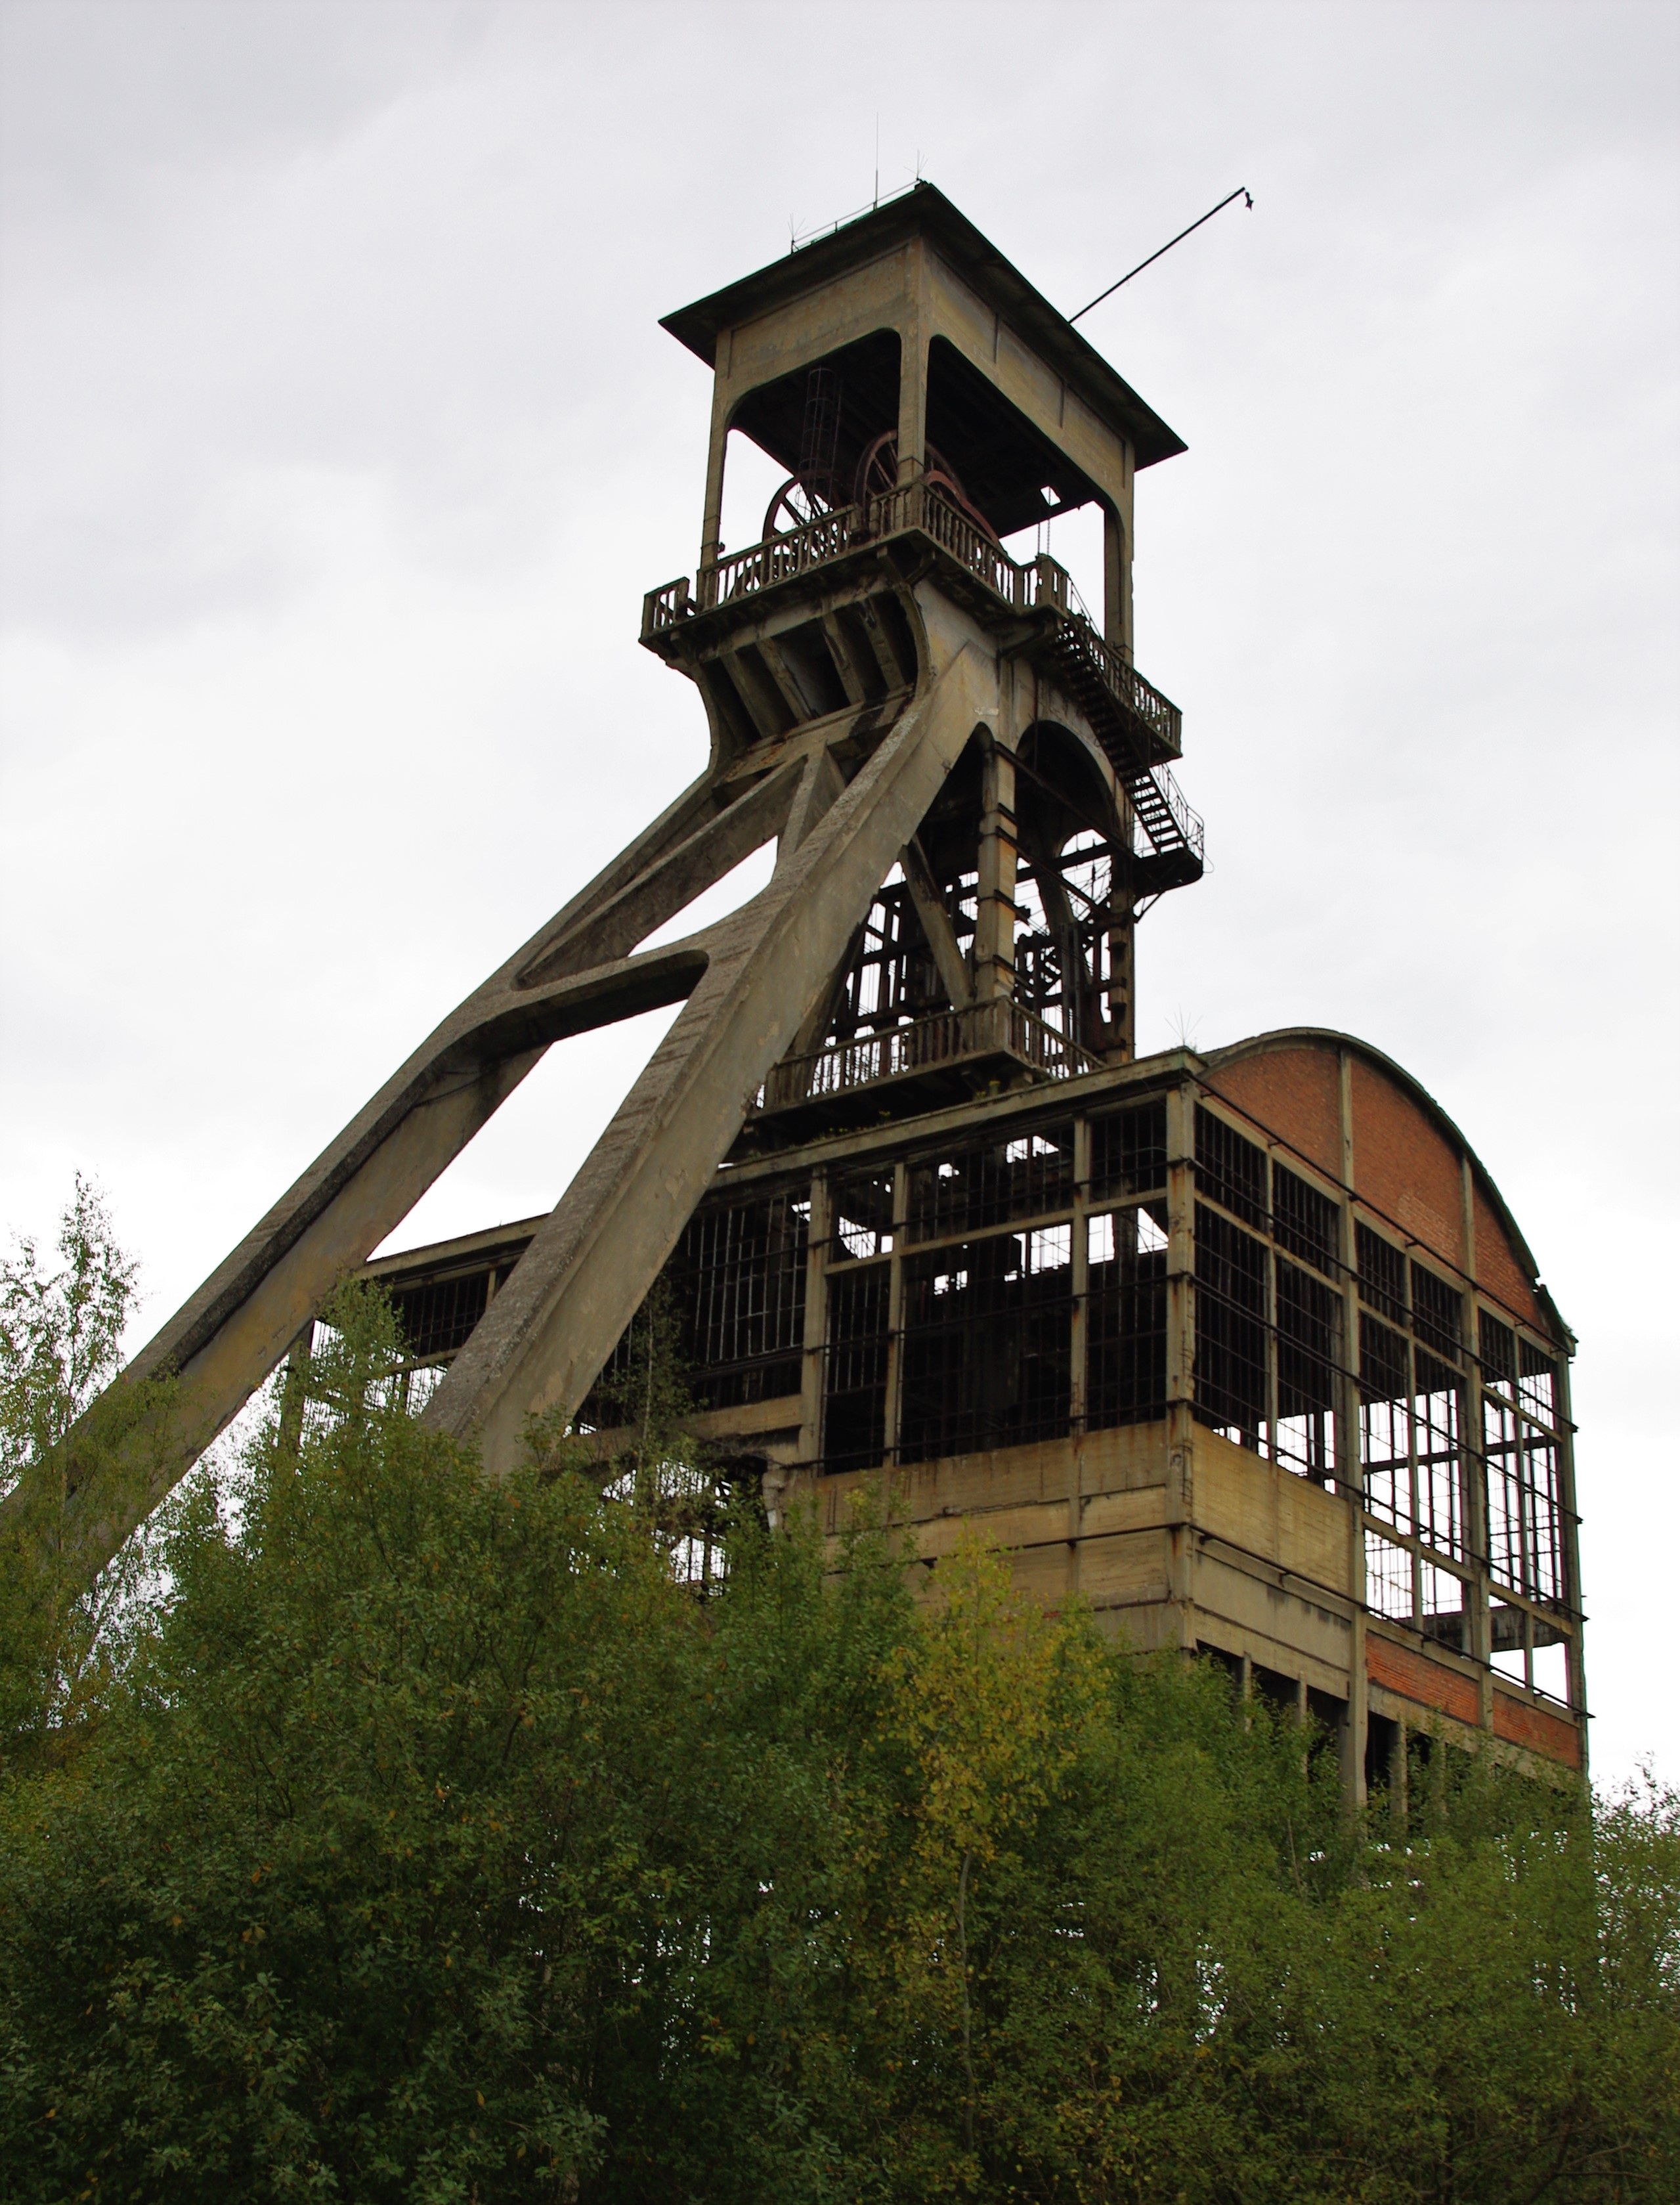
old, transport, tower, landmark, machine, factory, industry, energy, dusty, bill, mine, carrier, historically, carbon, mining, observation tower, ruhr area, industrial heritage, conveyor system, coal mine, industrial park, headframe